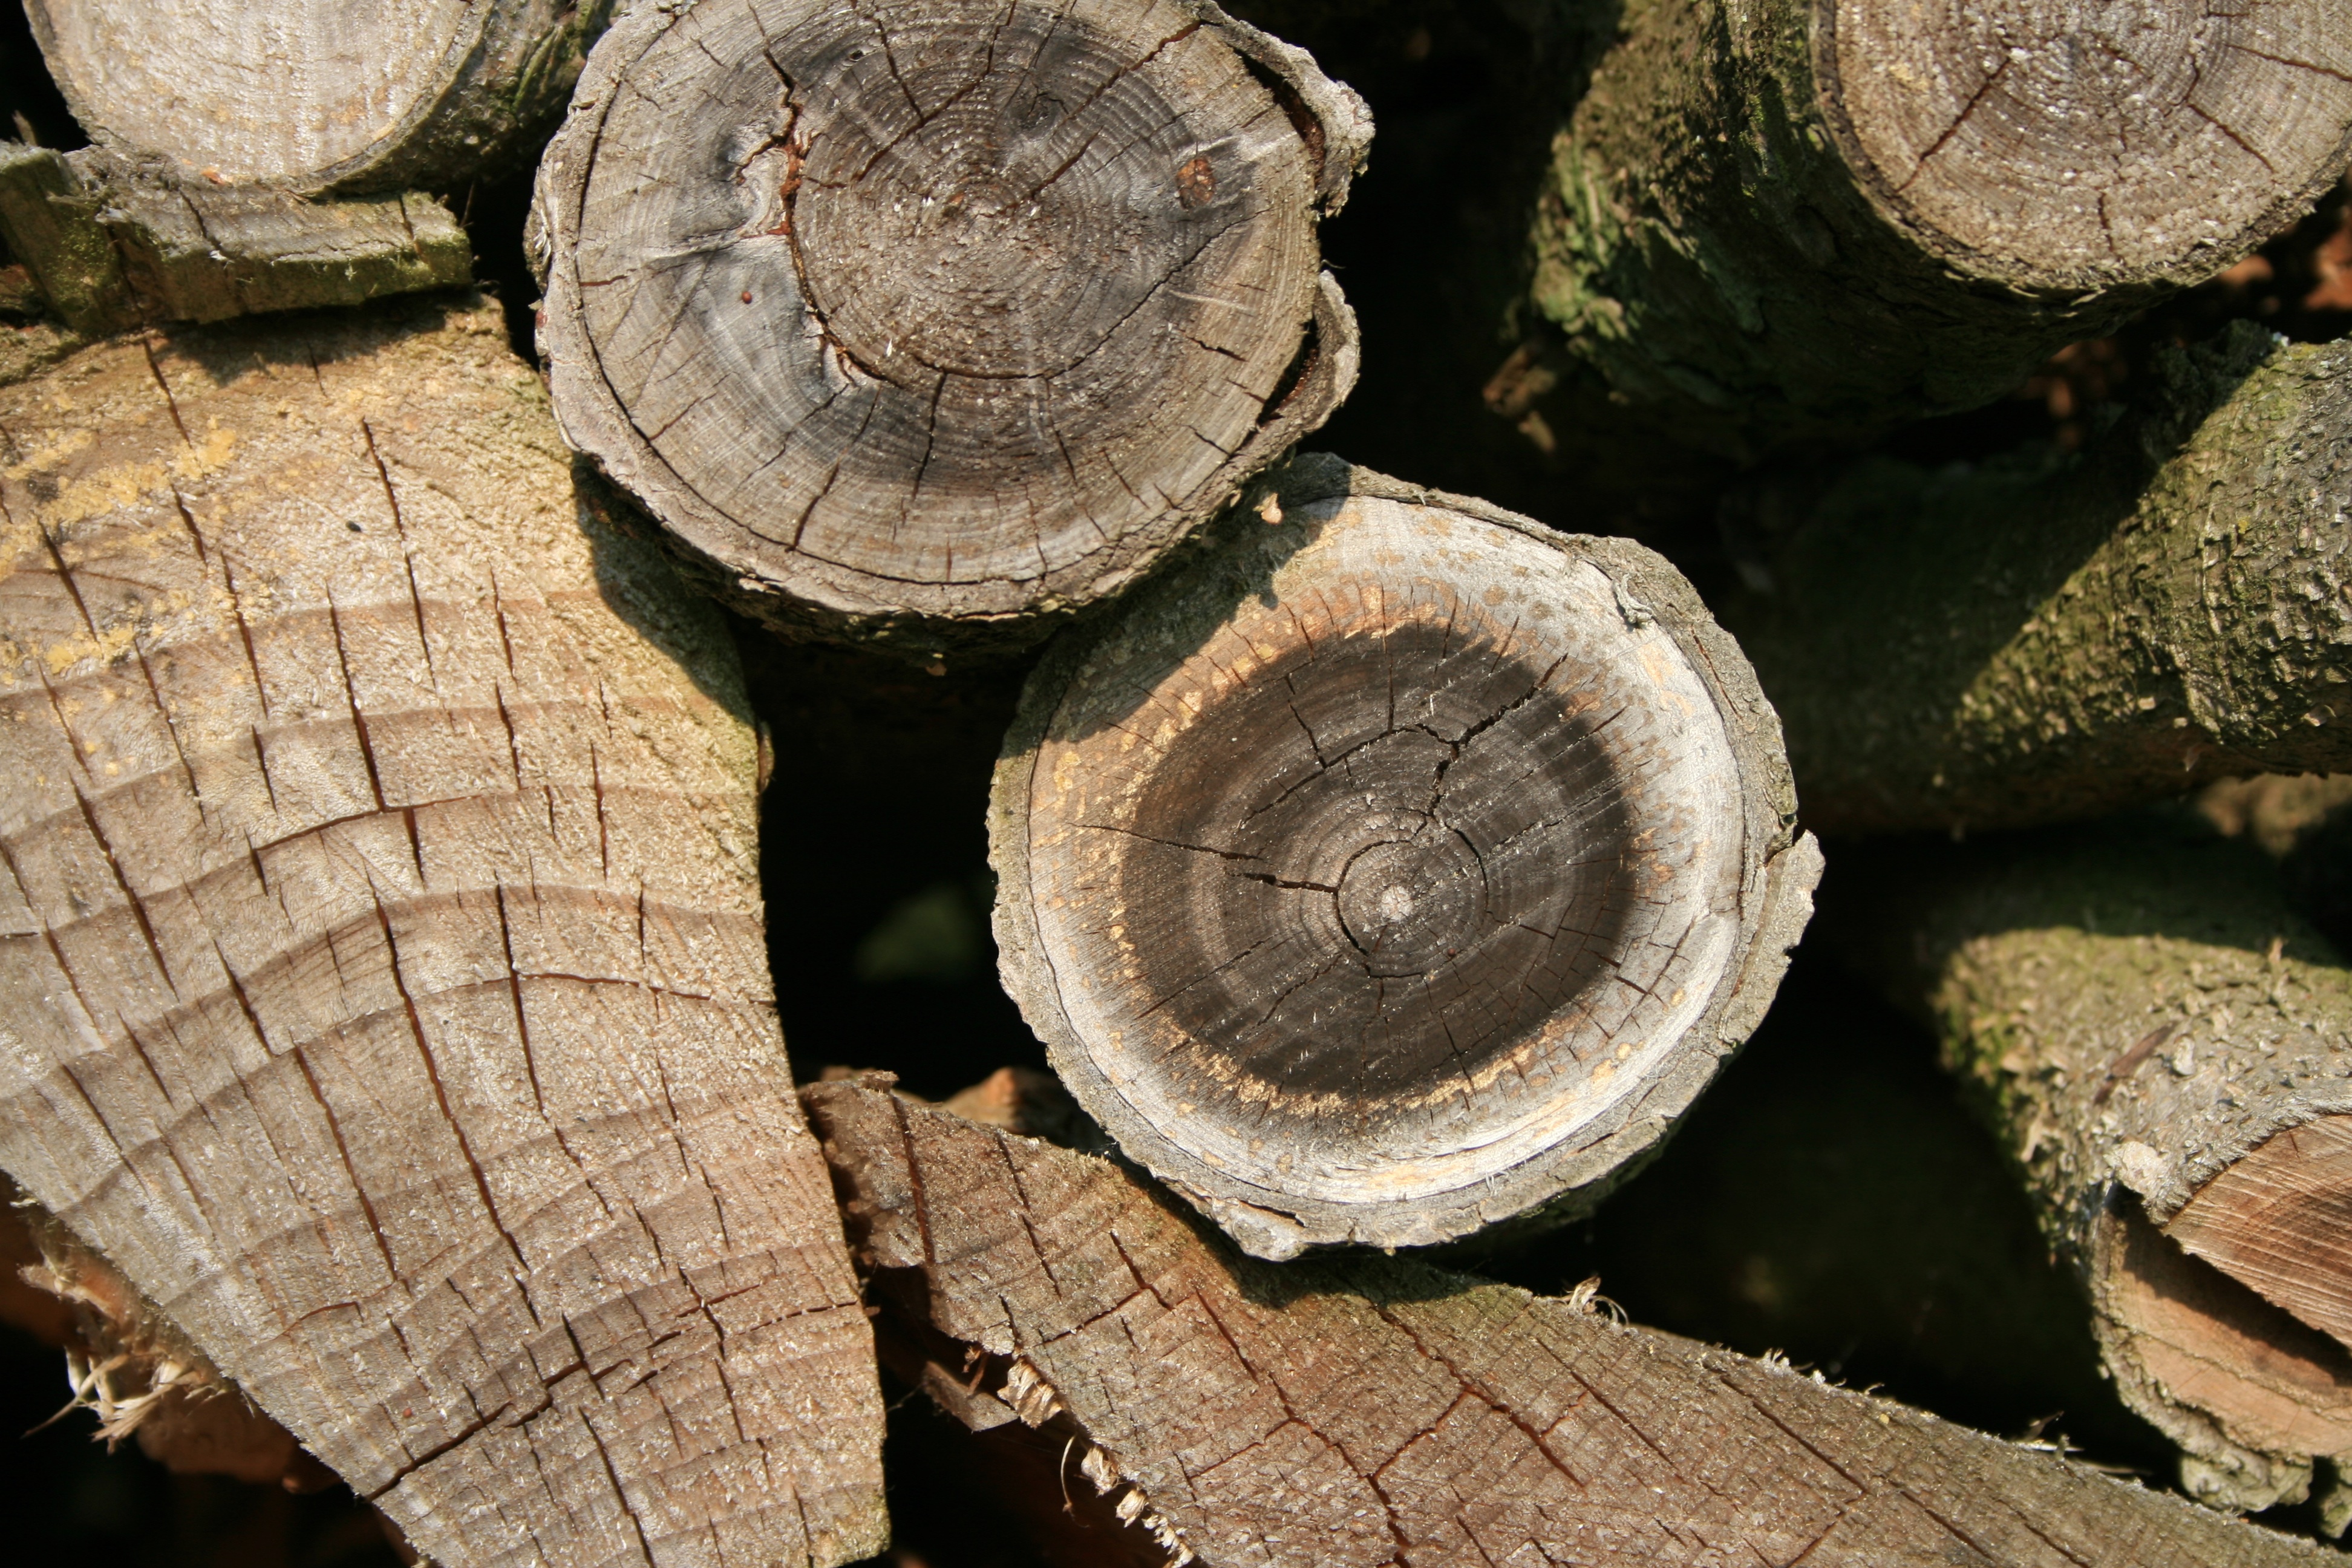
tree, structure, wood, grain, texture, leaf, trunk, autumn, brown, firewood, storage, tree stump, annual rings, combs thread cutting, stacked up, light brown, timberyard, tree wood, man made object, ancient history